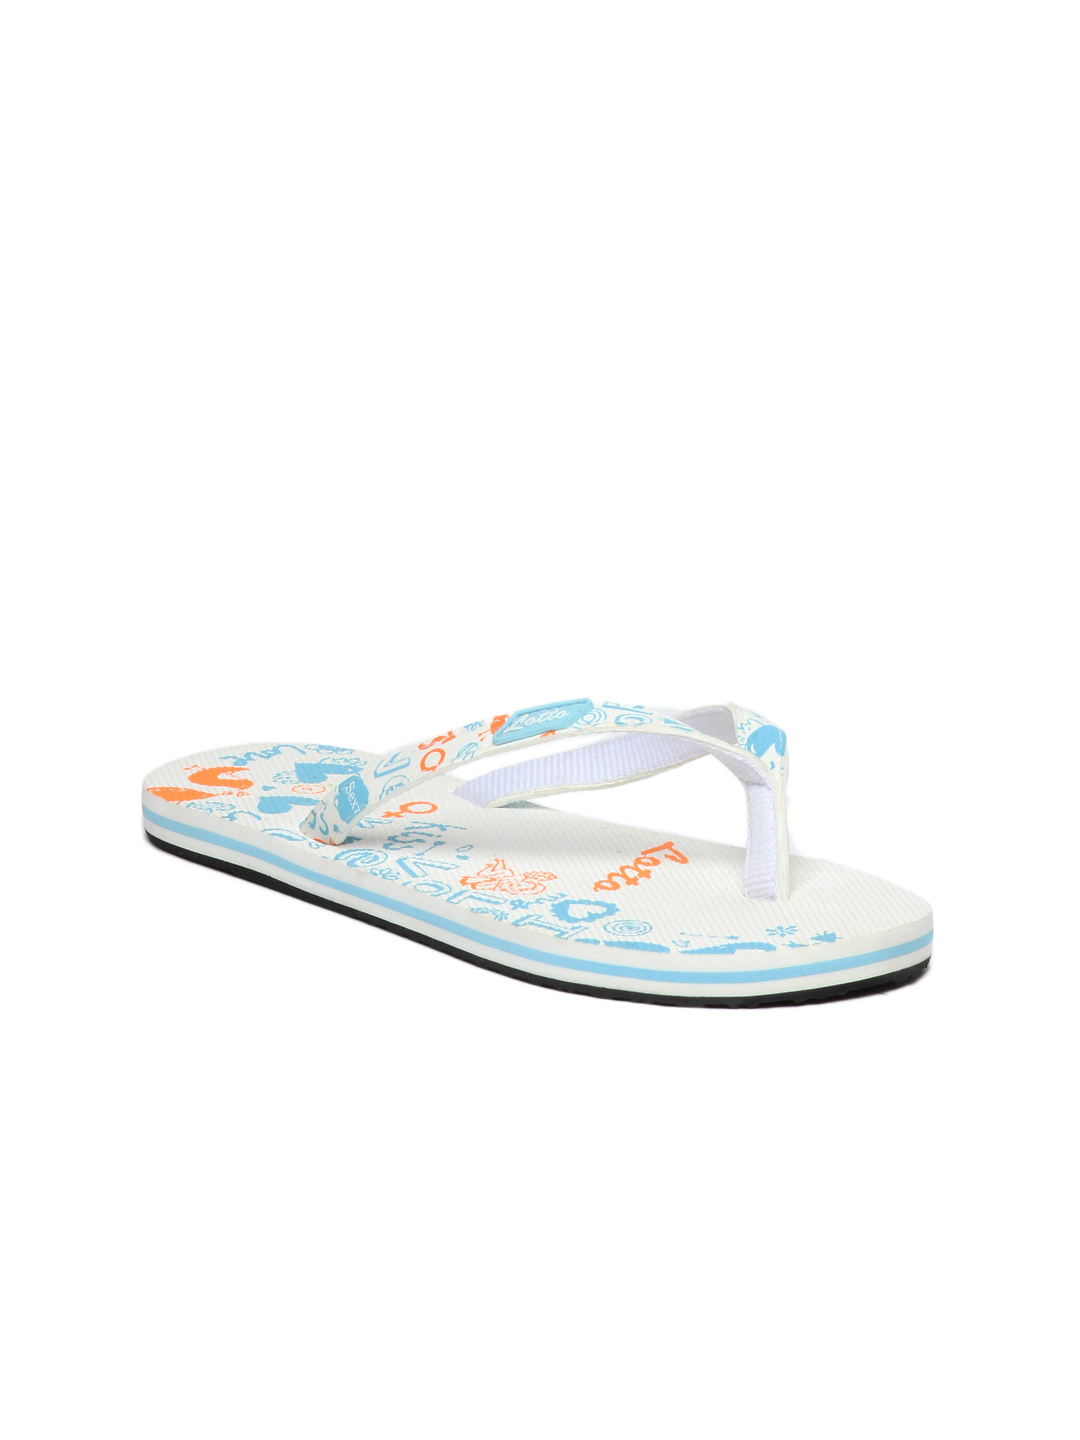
Lotto Women White Flip Flops
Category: Footwear / Flip Flops / Flip Flops
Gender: Women
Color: White
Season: Summer 2012
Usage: Casual